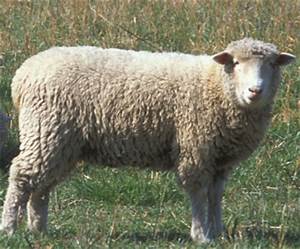
Label: sheep